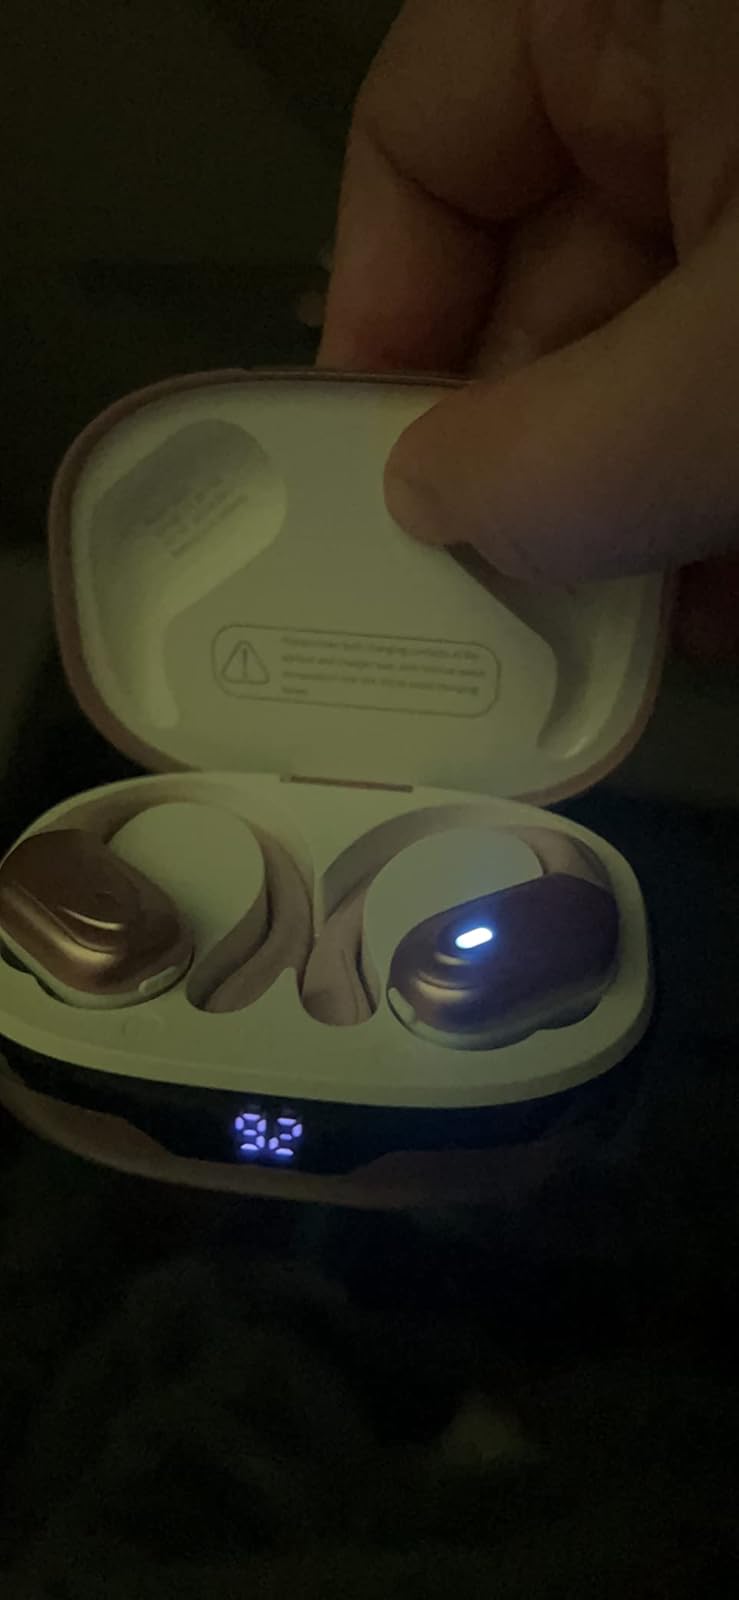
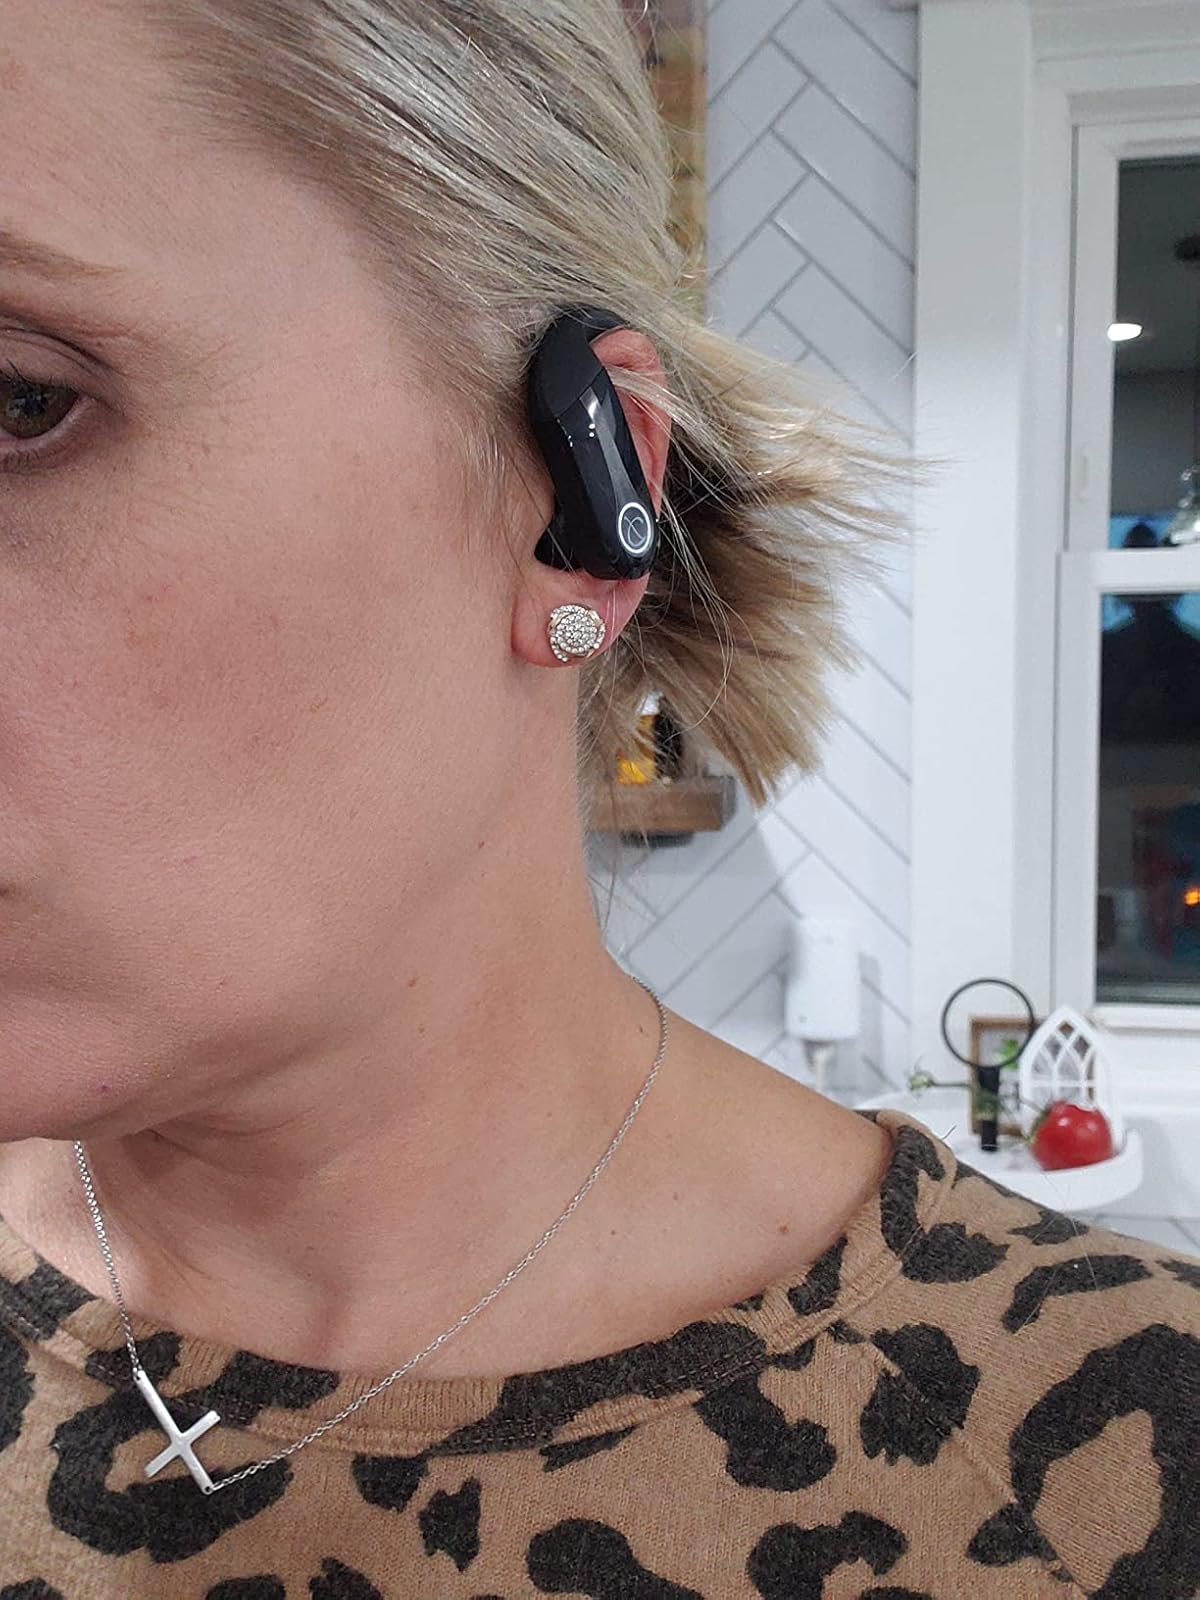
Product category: earbuds
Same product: no